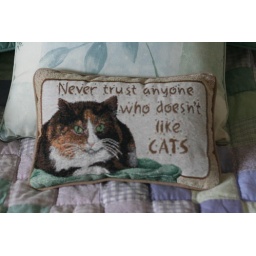
These pillows are on the guest bed in my Godfather's home in FL. I totally agree with the sentiments expressed!